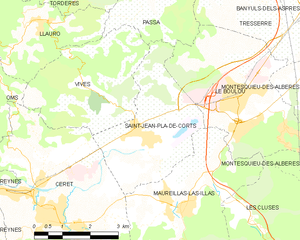
Saint-Jean-Pla-de-Corts
Kort over kommunen
Kort over kommunen
Saint-Jean-Pla-de-Corts er en by og kommune i departementet Pyrénées-Orientales i Sydfrankrig.